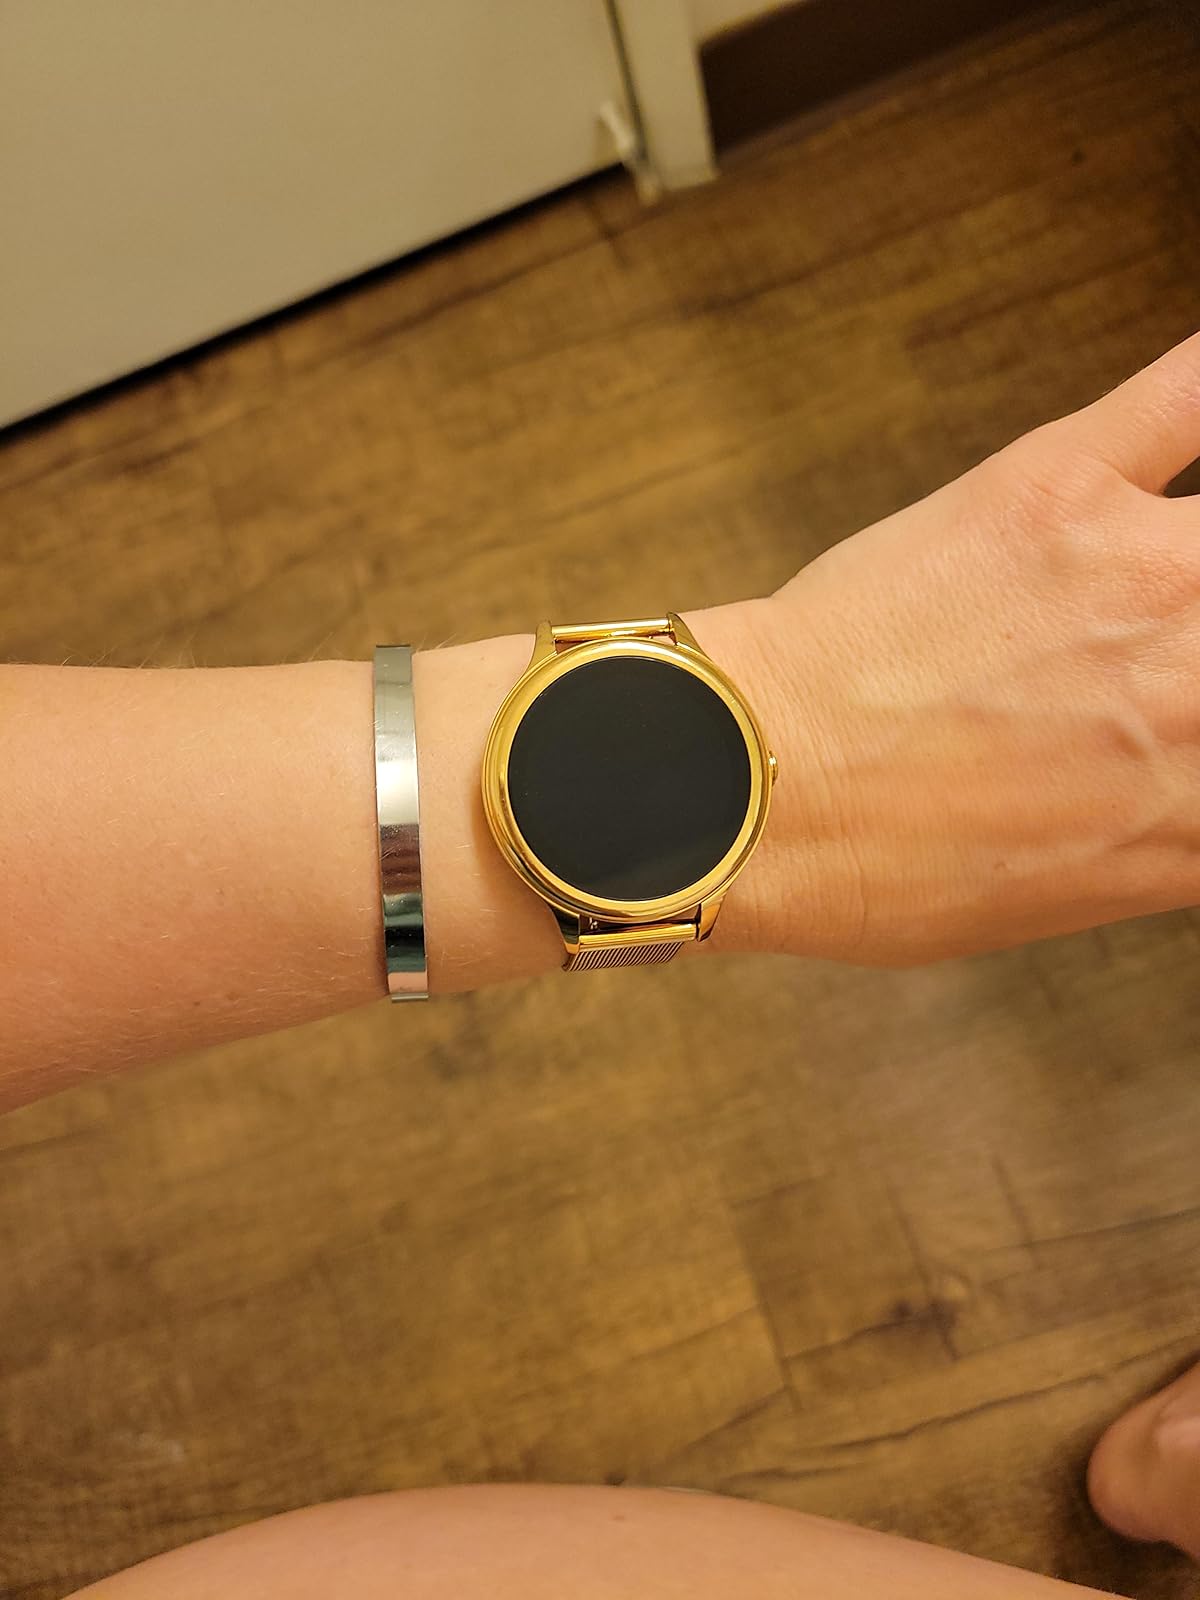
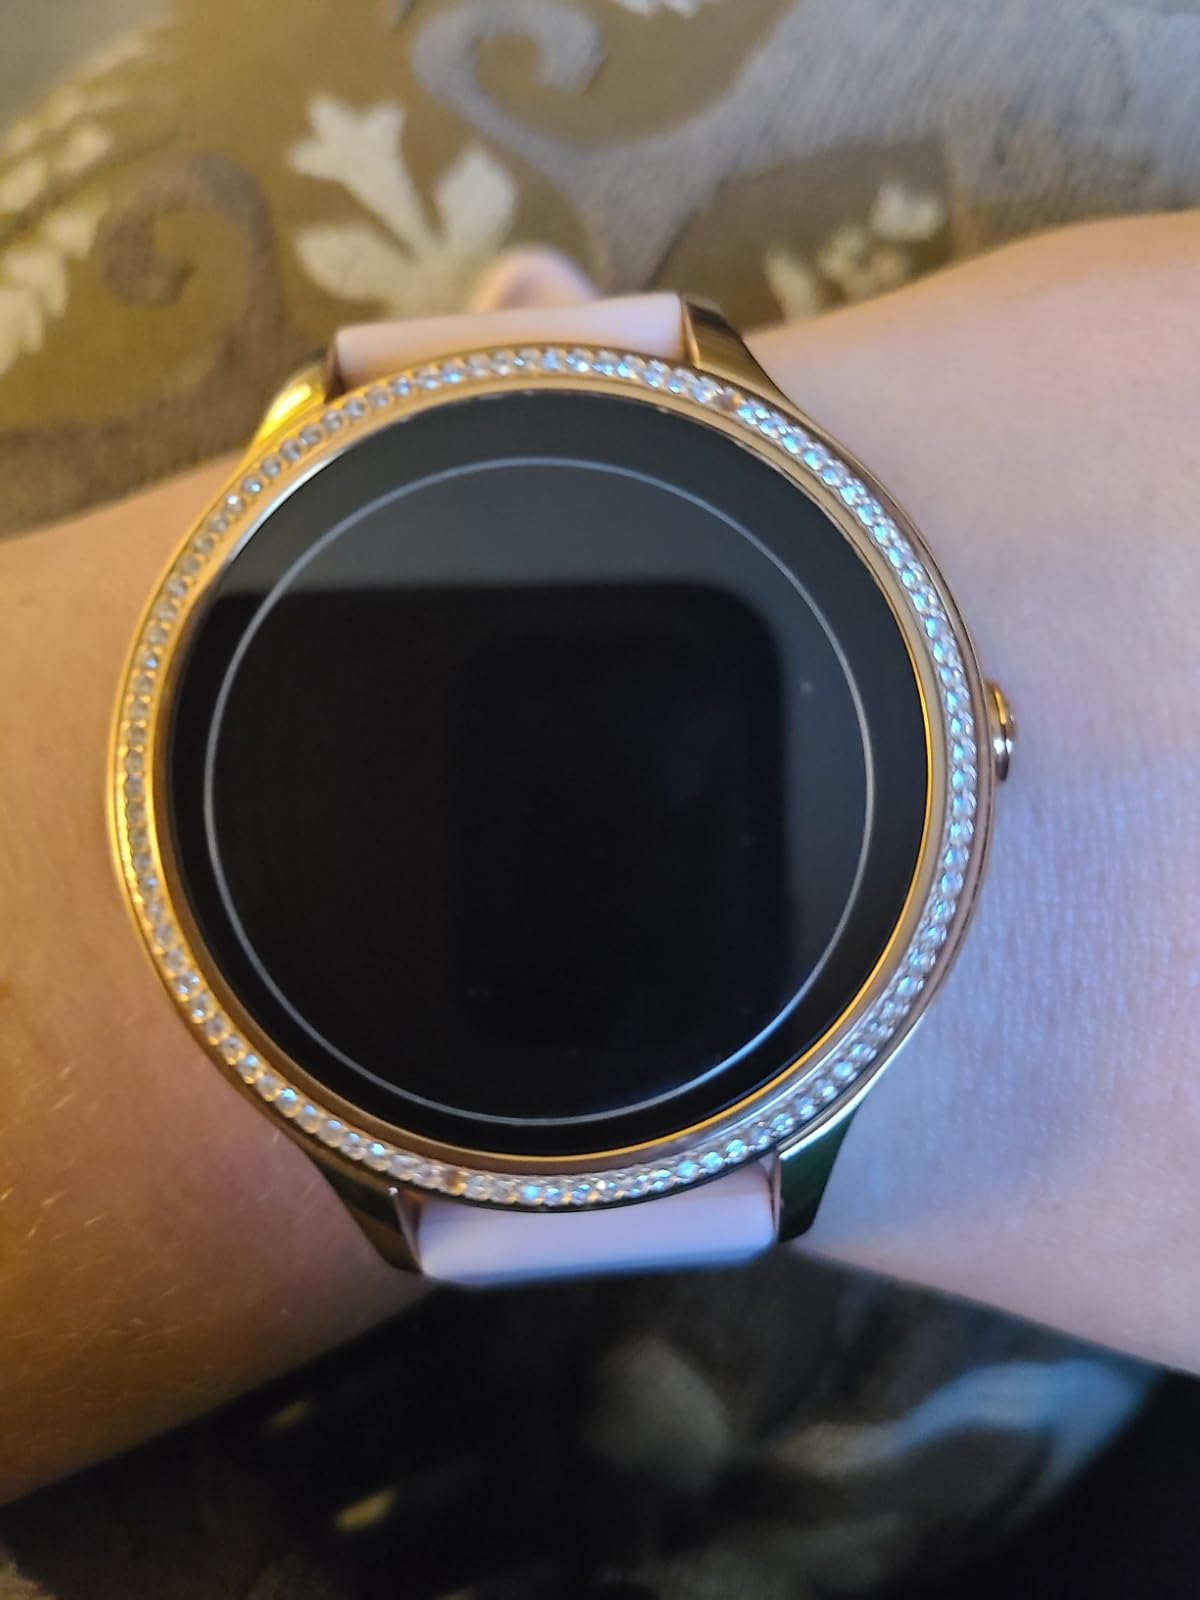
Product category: smartwatch
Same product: no